Battle of Uman

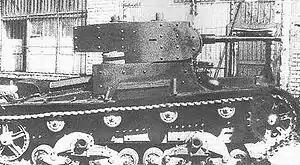
T-26 tank; this light-armored tank was a development of the British Vickers 6-Ton tank and at the summer of 1941 it was the most widespread Soviet tank. The 18th Mechanized Corps had 308 T-26 out of a total of 457 tanks and had no KV-1s or T-34s at all.

The 18th Mechanized Corps, which was in the reserve of the Southern Front, was ordered to advance to Uman on 18 July (along with the 2nd Mechanized Corps). However, it had to be used to close the gap between the 12th and 18th armies, which was formed after the breakthrough of the XXXXIX Mountain Army Corps to Vinnytsia. This breakthrough led the Germans to the rear of the 18th Army of the Southern Front. The actions of the 18th Mechanized Corps covered the flanks of both armies, and allowed the 18th Army to retreat, and its attacks distracted the attention of the XXXXIX Mountain Corps and alleviated a situation with the 12th Army near Vinnytsia.